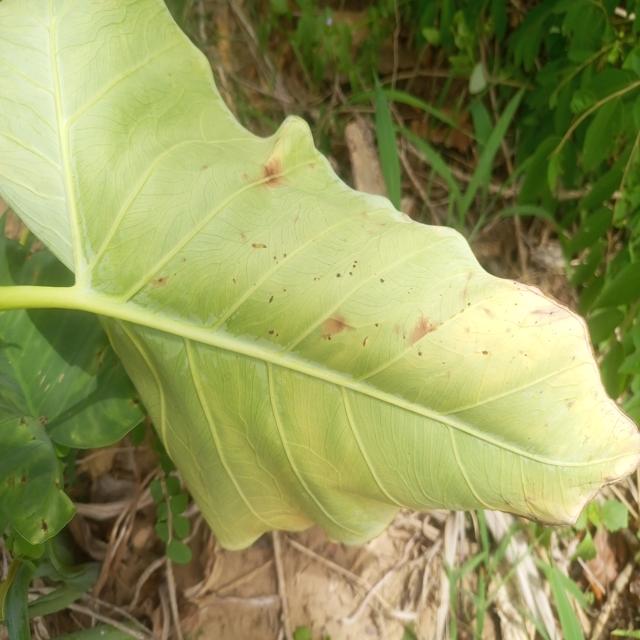
Label: Early_Blight